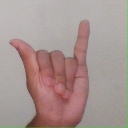
अक्षर: य